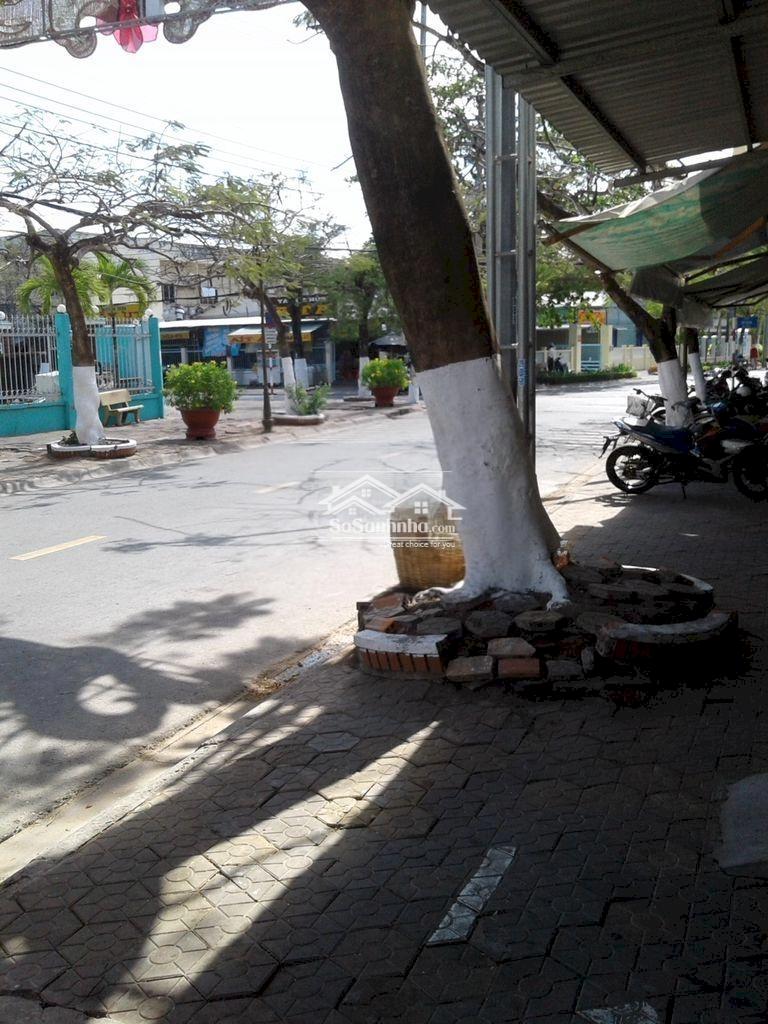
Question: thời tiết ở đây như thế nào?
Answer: trời đang nắng gắt